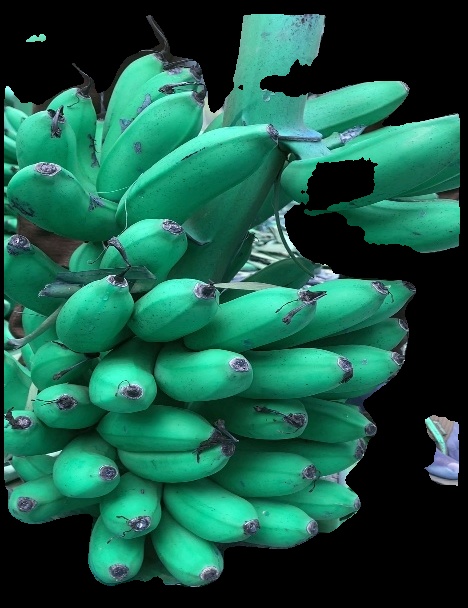
Variety: rasbale
Grade: grade1